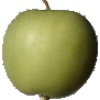
Label: apple_granny_smith